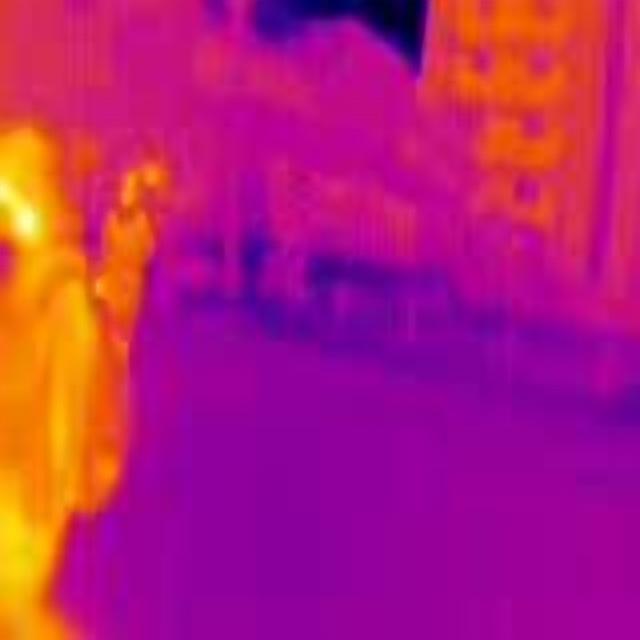
Detected objects:
label: person
label: person